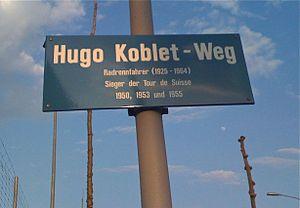
Hugo Koblet, né le 21 mars 1925 à Zurich et mort le 6 novembre 1964 à Uster en Suisse, est un coureur cycliste suisse. Surnommé le « Pédaleur de charme », il est le premier non Italien vainqueur du Tour d'Italie en 1950. Il a également remporté le Tour de France l'année suivante. Professionnel de 1946 à 1958, il compte notamment à son palmarès trois succès dans le Tour de Suisse en 1950, 1953 et 1955, ainsi que le Tour de Romandie 1953 et un total de douze victoires d'étape dans un grand tour. Champion de Suisse sur route en 1955, Hugo Koblet est également un excellent coureur sur piste : médaillé de bronze du championnat du monde de poursuite en 1947, puis d'argent en 1951 et 1954, il obtient huit titres consécutifs de champion de Suisse de la discipline entre 1947 et 1954.